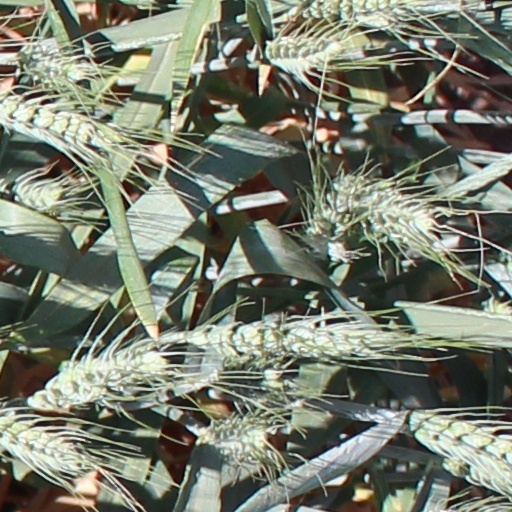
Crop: wheat